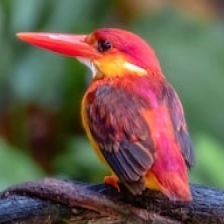
Species: RUFOUS KINGFISHER
Scientific name: CHLOROCERYLE INDA